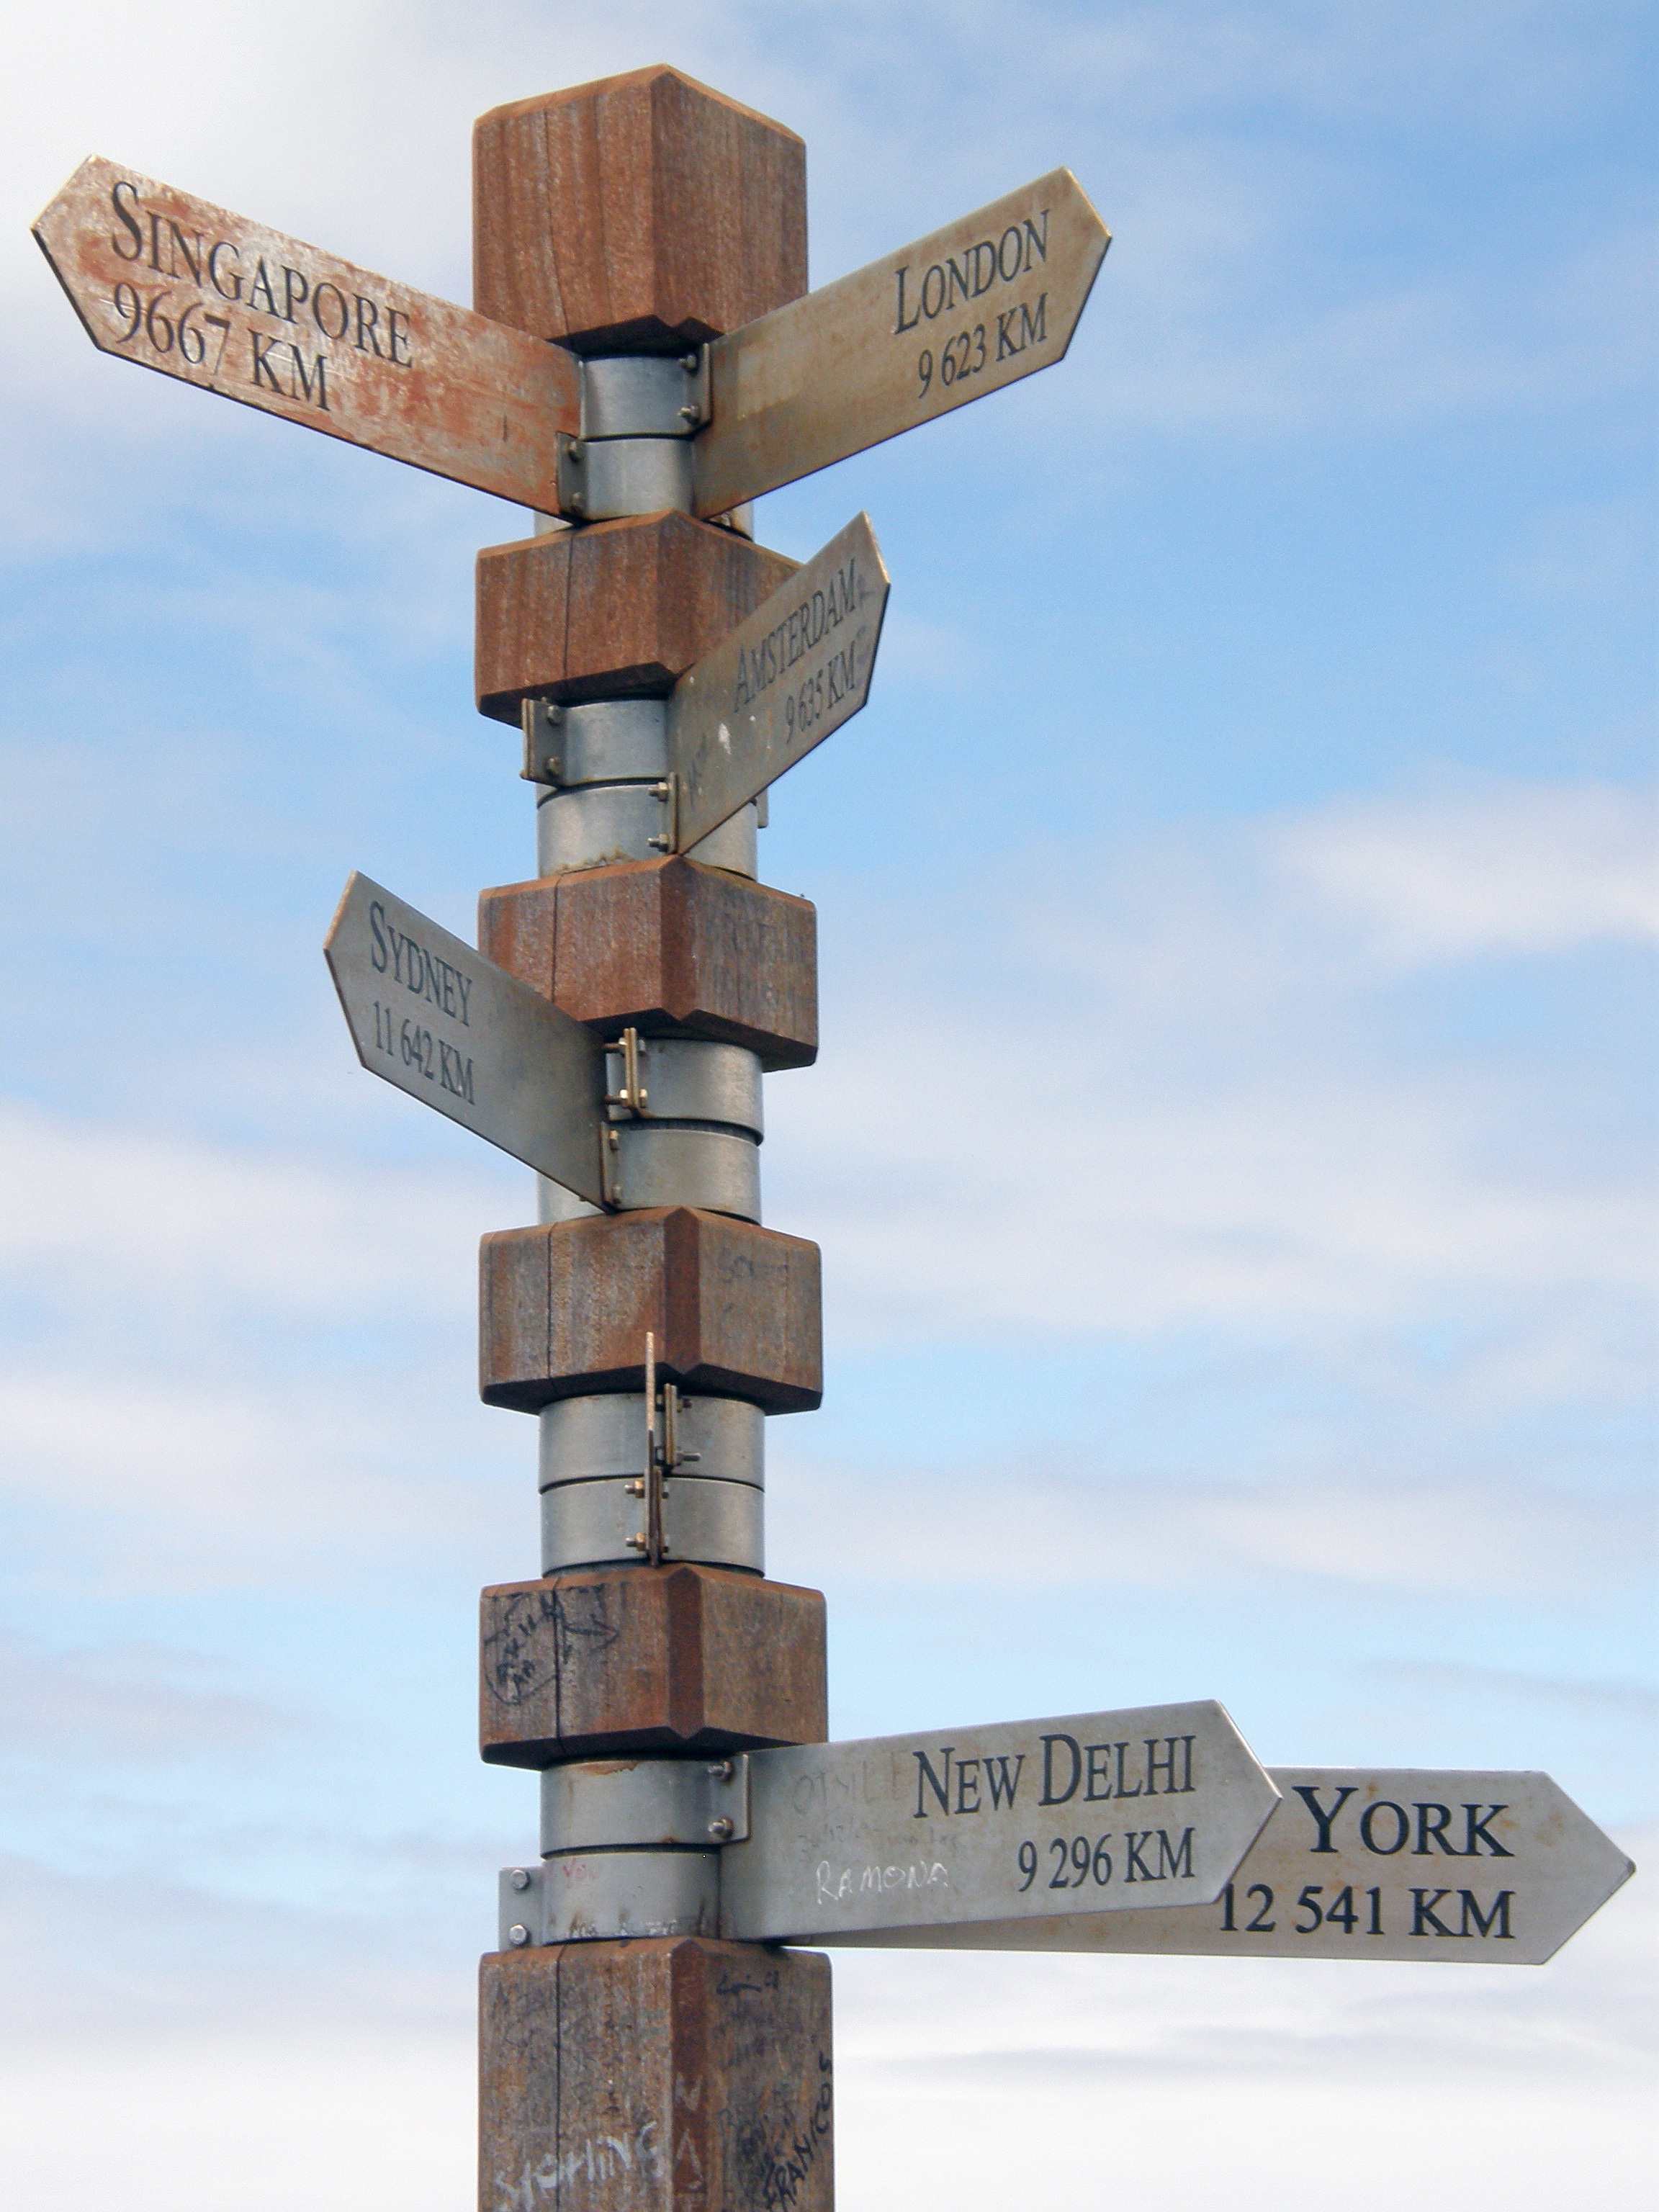
landscape, wood, monument, sign, symbol, street light, cross, lighting, sculpture, art, light fixture, south africa, cape town, cape peninsula, nature park, cape of good hope